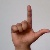
The image shows a hand gesture representing the letter 'L' in Indian Sign Language.